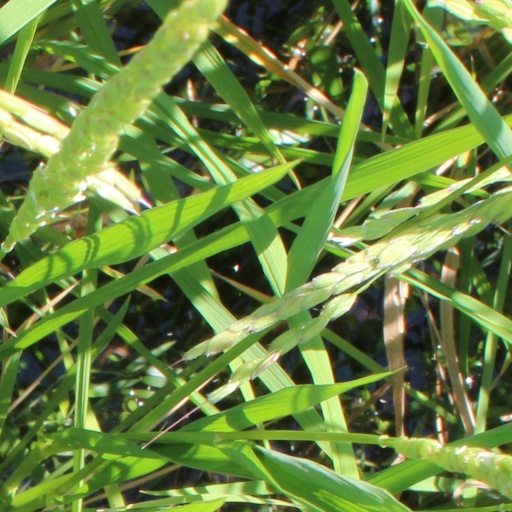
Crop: rice